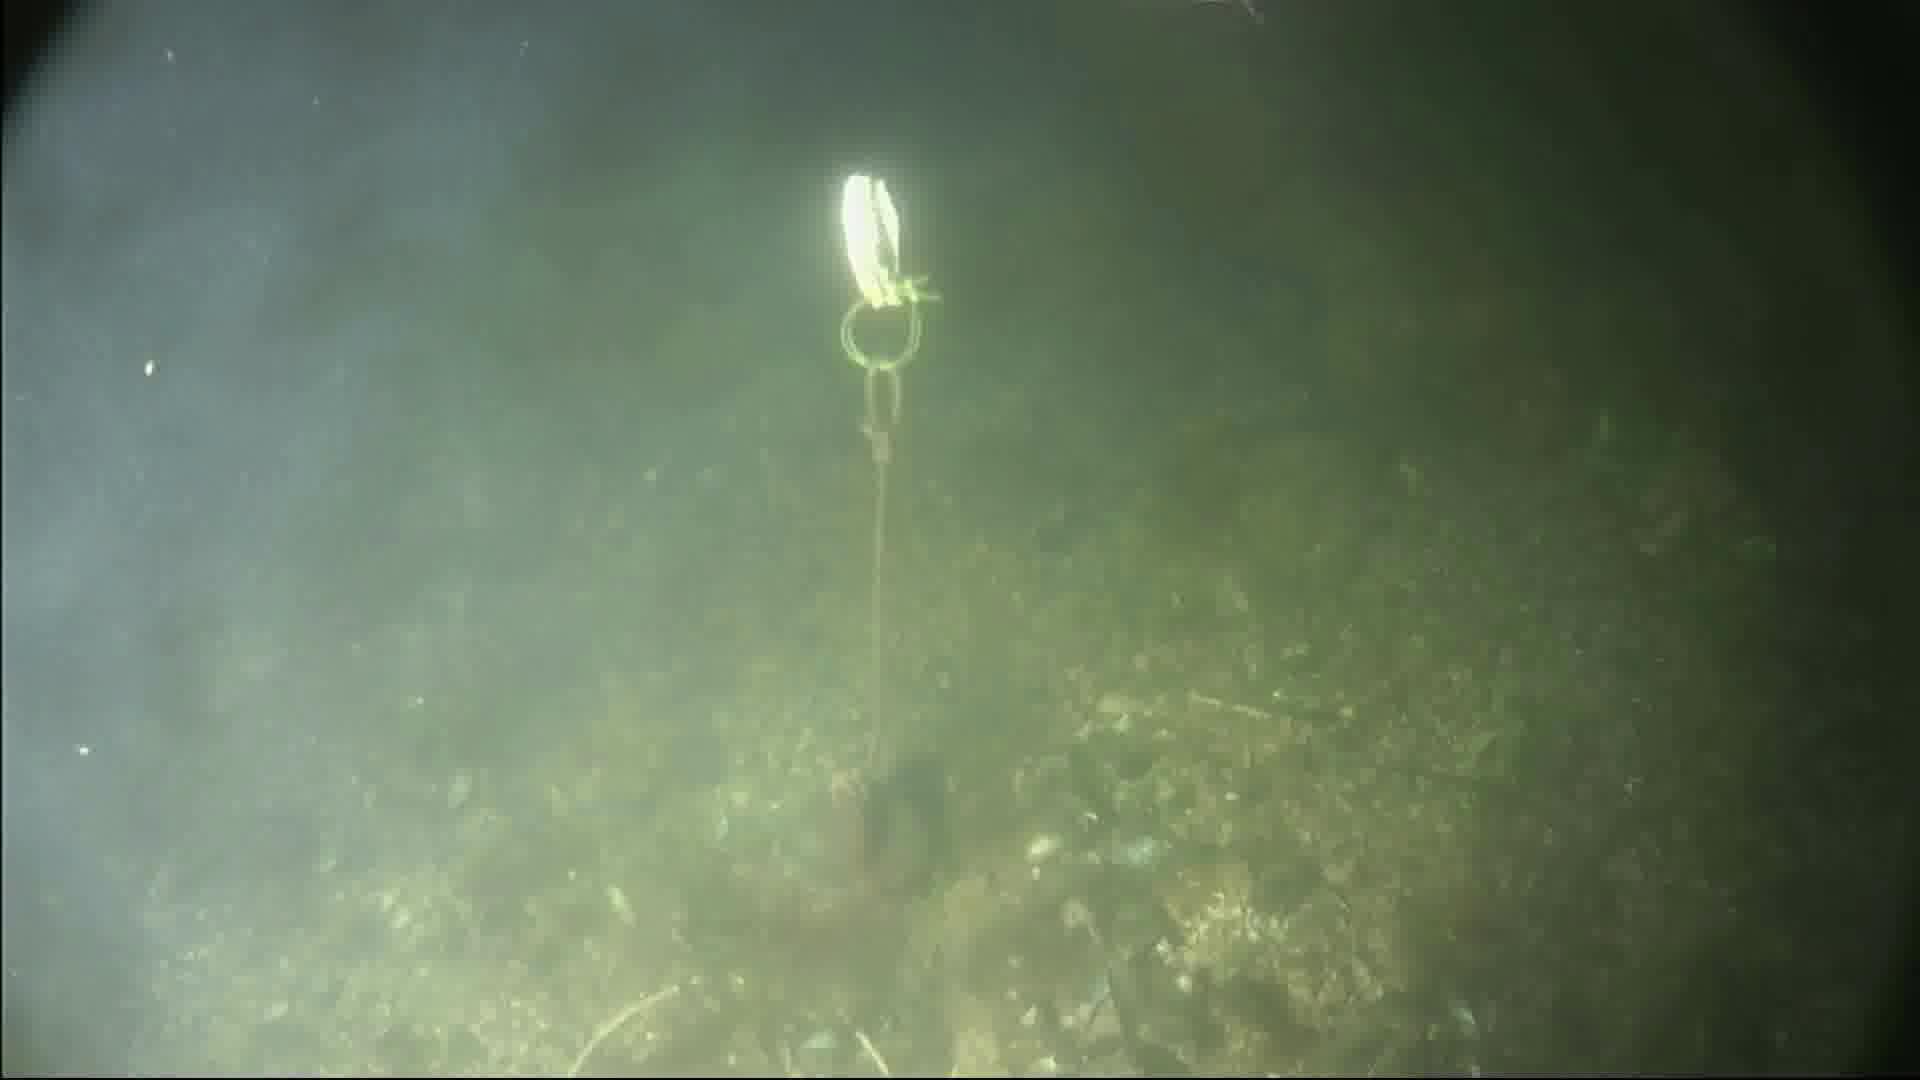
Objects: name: fish
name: crab